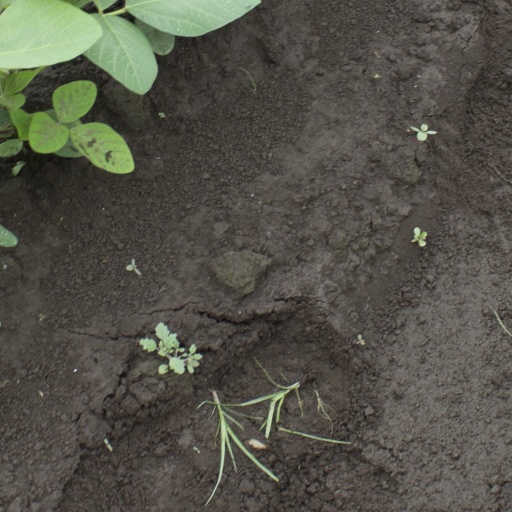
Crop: soybean